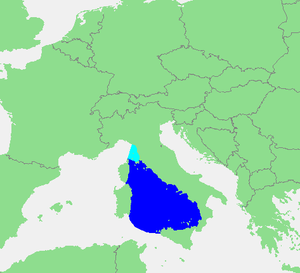
Ce tableau liste toutes les mers du monde que l'Organisation hydrographique internationale reconnaît comme telles dans sa publication S-23 Limites des océans et des mers. Dans cette publication tous les mers et océans ont un numéro d'identification, et on y trouve une description littéraire précise de leurs limites. Ces numéros d'identification sont ceux qui ordonnent cette table.